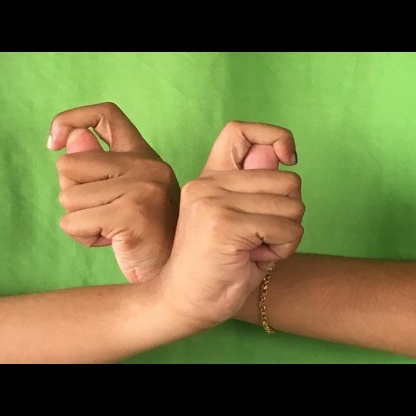
Mudra: Berunda